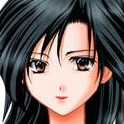
Portrait style: Anime Portrait